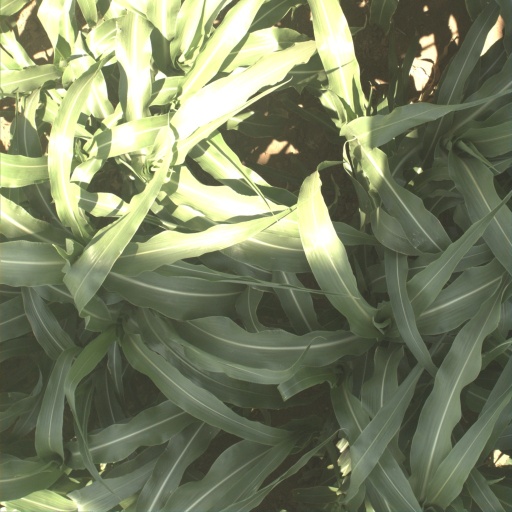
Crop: sorghum